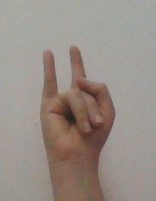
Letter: la